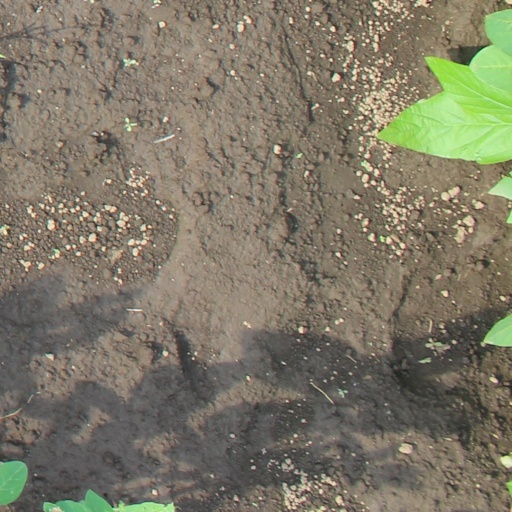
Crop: soybean